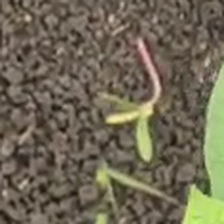
Weed species: Moti_dudhi(Euphorbia_geneculata_L)